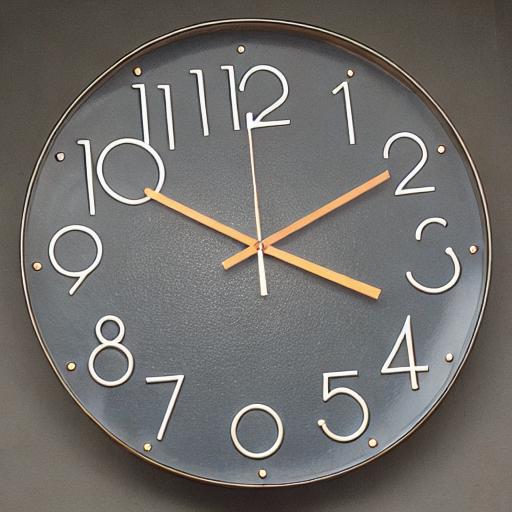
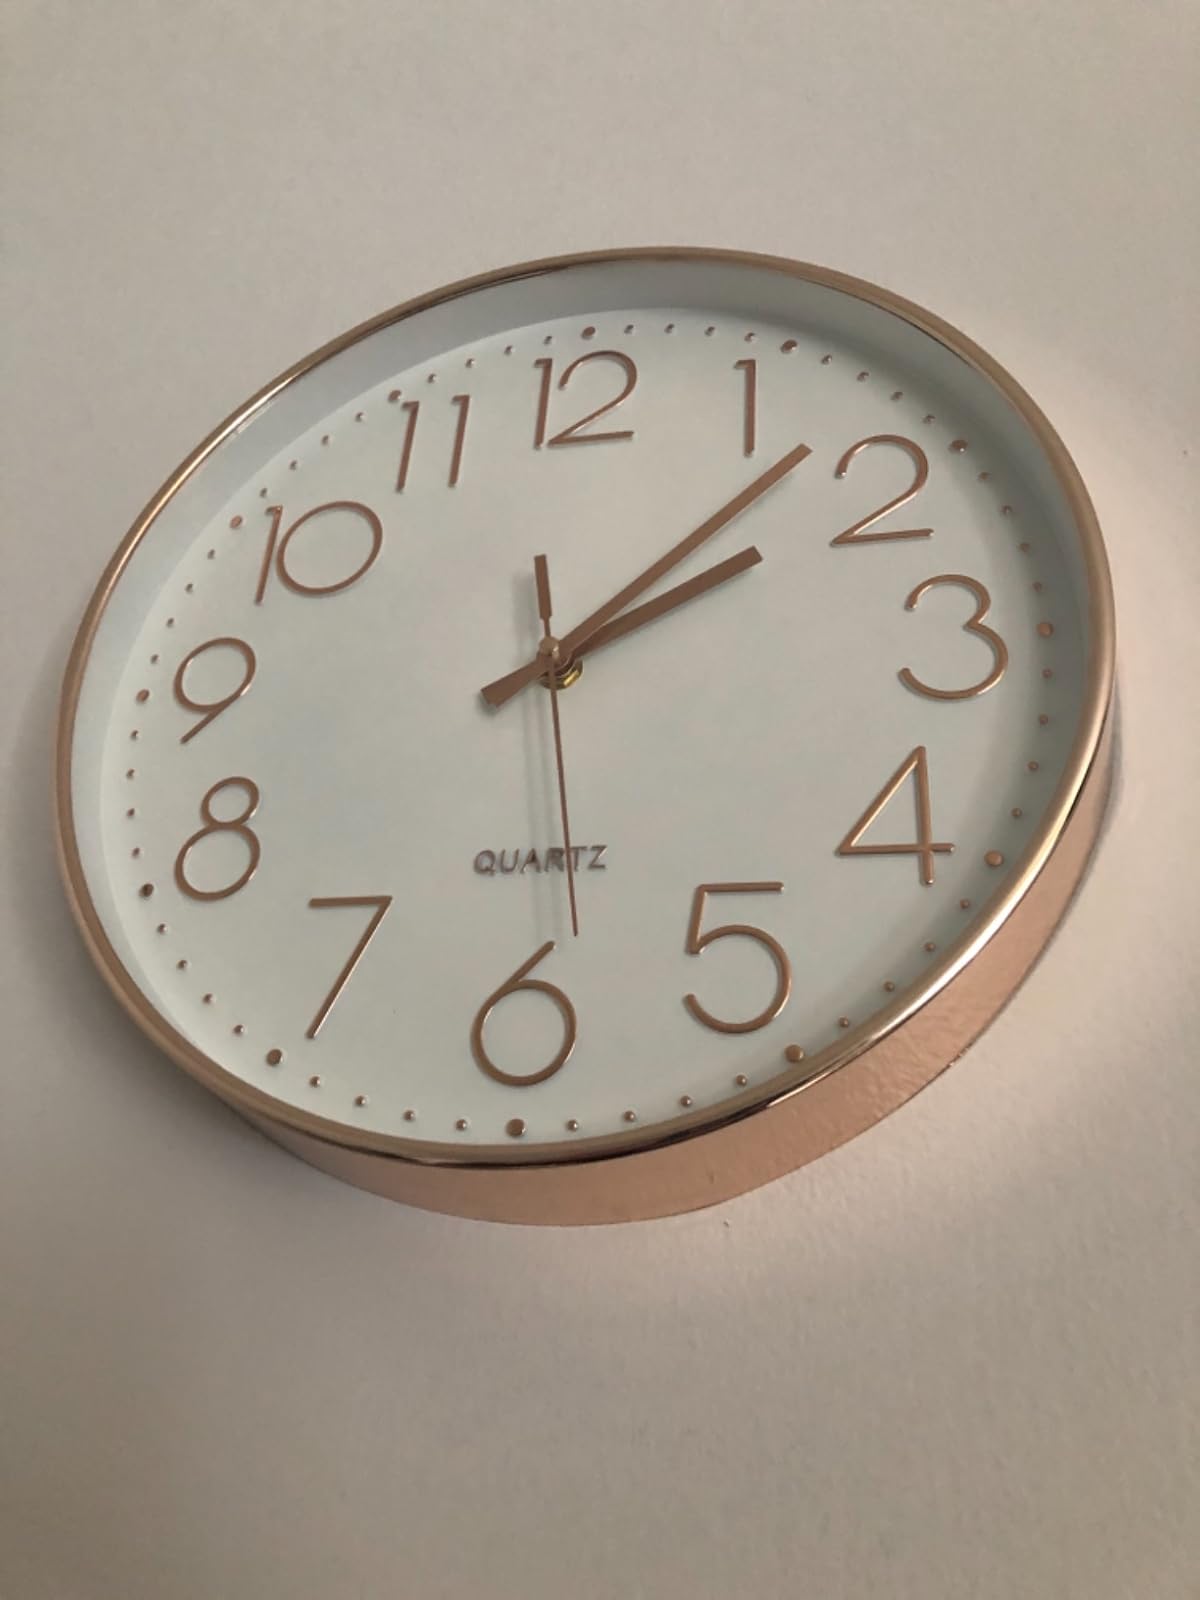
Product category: clock
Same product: no